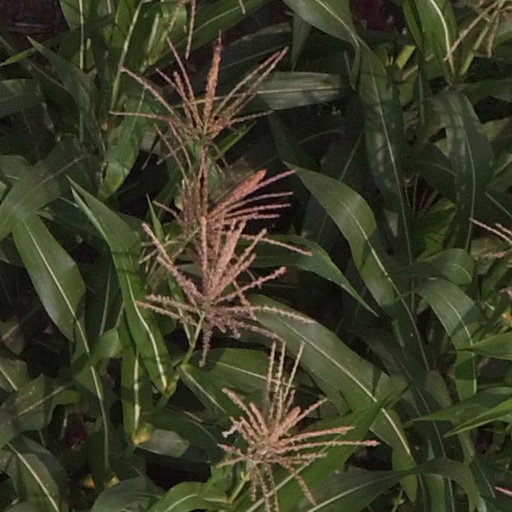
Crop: maize; corn